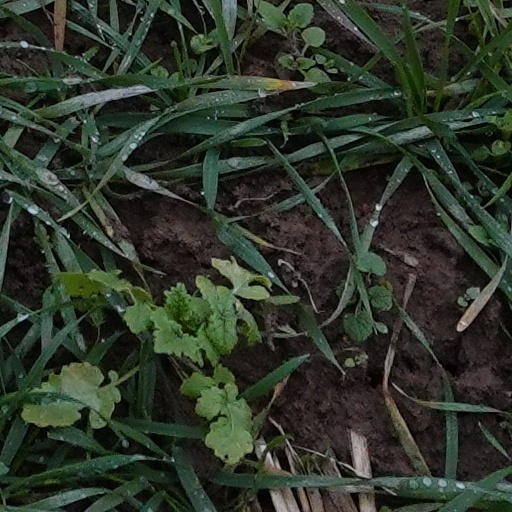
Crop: wheat